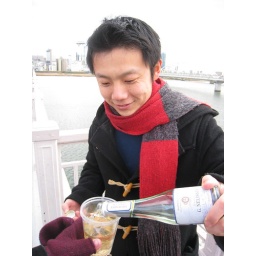
Emptying the tiny bottle in my glass